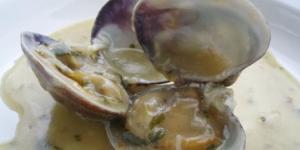
almejas en salsa de almendras